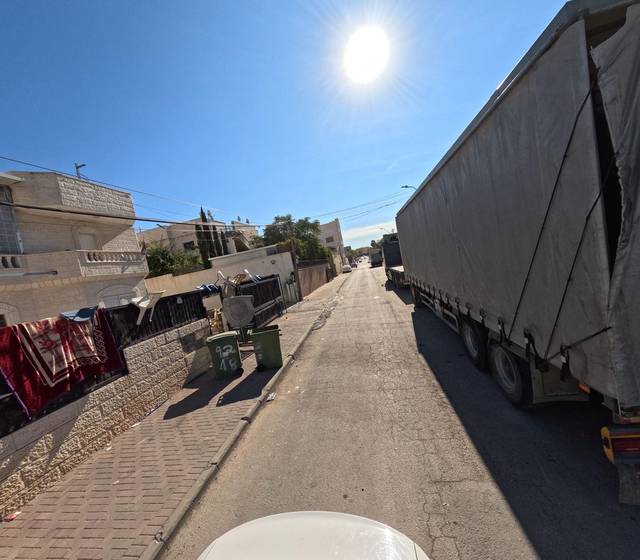
Region: Israel
Coordinates: 31.389, 34.736